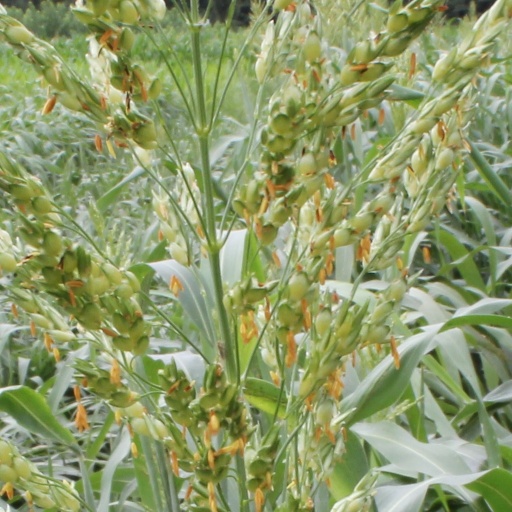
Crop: sorghum